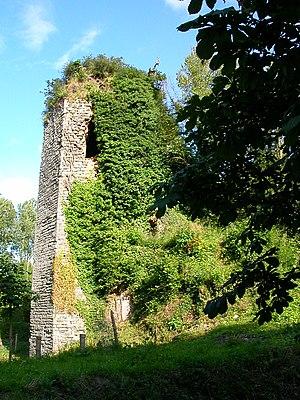
Ruines du château, La Chèze, Pays de Loudéac, BretagneBrezhoneg: Ar c'hastell, Kez / La Chaézz, Bro-Sant-Brieg, Breizh
La famille de Clisson est, avec celles des Rohan et des Laval, une des maisons nobles les plus puissantes du duché de Bretagne au Moyen Âge. Elle doit son nom aux fief constitué autour de la cité de Clisson.